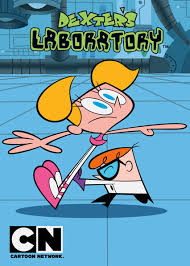
Portrait style: Cartoon Portrait